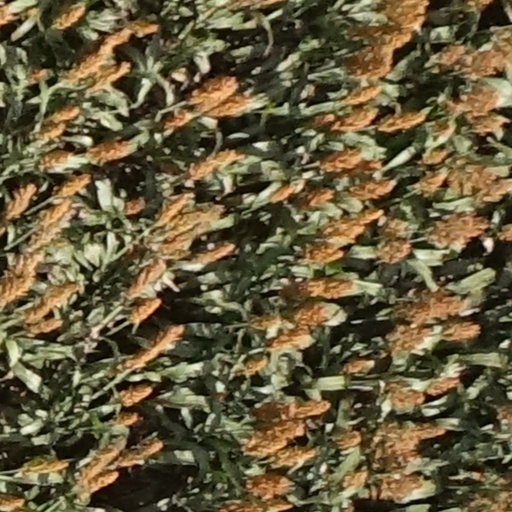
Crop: sorghum